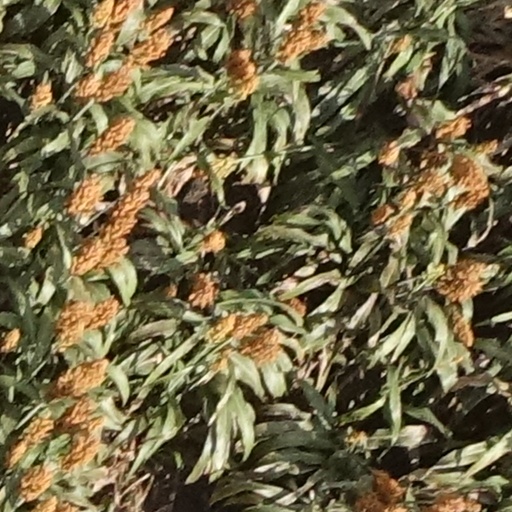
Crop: sorghum